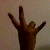
The image shows a hand gesture representing the number 7 in Indian Sign Language.